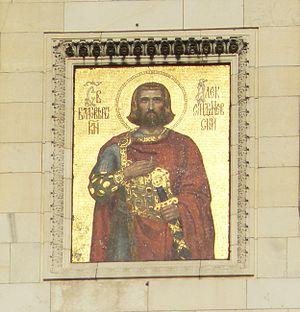
La cathédrale Saint-Alexandre-Nevski est une cathédrale orthodoxe de style néo-byzantin située à Sofia et servant d’église cathédrale au patriarche de Bulgarie. Comprenant cinq nefs et trois autels et pouvant contenir près de 10 000 fidèles, il s’agit de la plus vaste cathédrale de la péninsule balkanique, l’une des plus vastes cathédrales du monde orthodoxe et l’un des symboles de Sofia.
Alexandre Nevski, né le 30 mai 1220 à Pereslavl-Zalesski, et mort le 14 novembre 1263 à Gorodets, est un héros national russe, célèbre pour ses victoires militaires. Il est aussi un saint de l'Église orthodoxe et plusieurs cathédrales orthodoxes portent son nom. Il est fêté le 23 novembre et le 30 août.